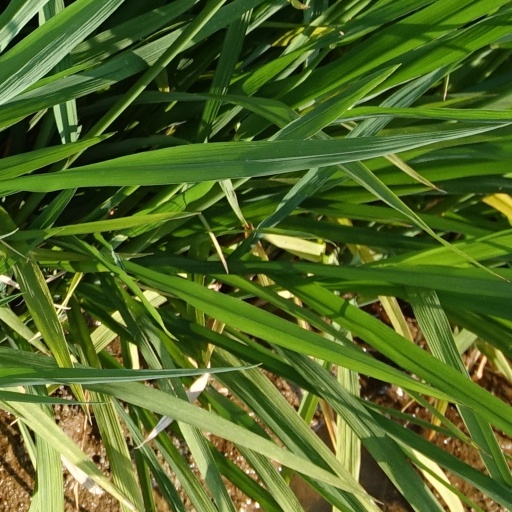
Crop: rice